Atargatis

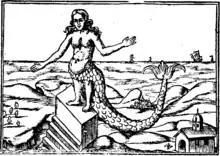
Derceto, from Athanasius Kircher's "Oedipus Aegyptiacus", 1652.

Derceto was venerated in mermaid form, i.e., with "a face of a woman, and otherwise the entire body of a fish" in a shrine by Ashkelon, Syria, according to Diodorus (1st century BCE), drawing on Ctesias (5th century BCE); the attached myth explaining that Derceto transformed into a fish, after drowning herself in a nearby lake. The goddess was presumably revered in that fish-form at Ashkelon. It has been conjectured that the veneration of the goddess did indeed occur at Ashkelon and may have originated there.